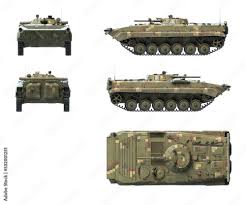
Label: BMP-1